House of Pejčin Tomovski

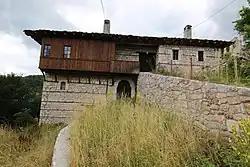

The House of Todor Tomovski, listed as House of Pejčin Tomovski, is a historical house in Galičnik that is listed as Cultural heritage of North Macedonia. It is in ownership of one branch of the family of Tomovski. The house is considered to be one of the oldest surviving building in the village.